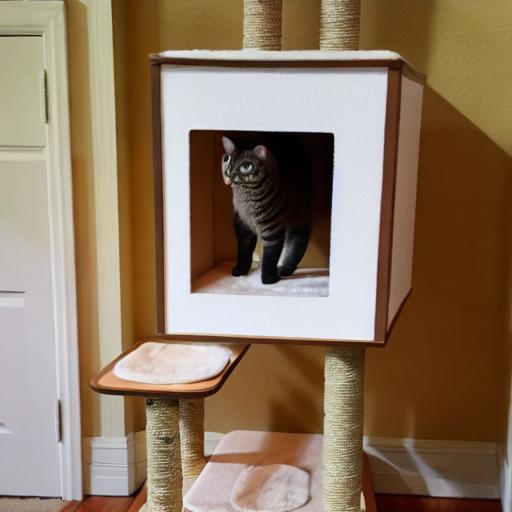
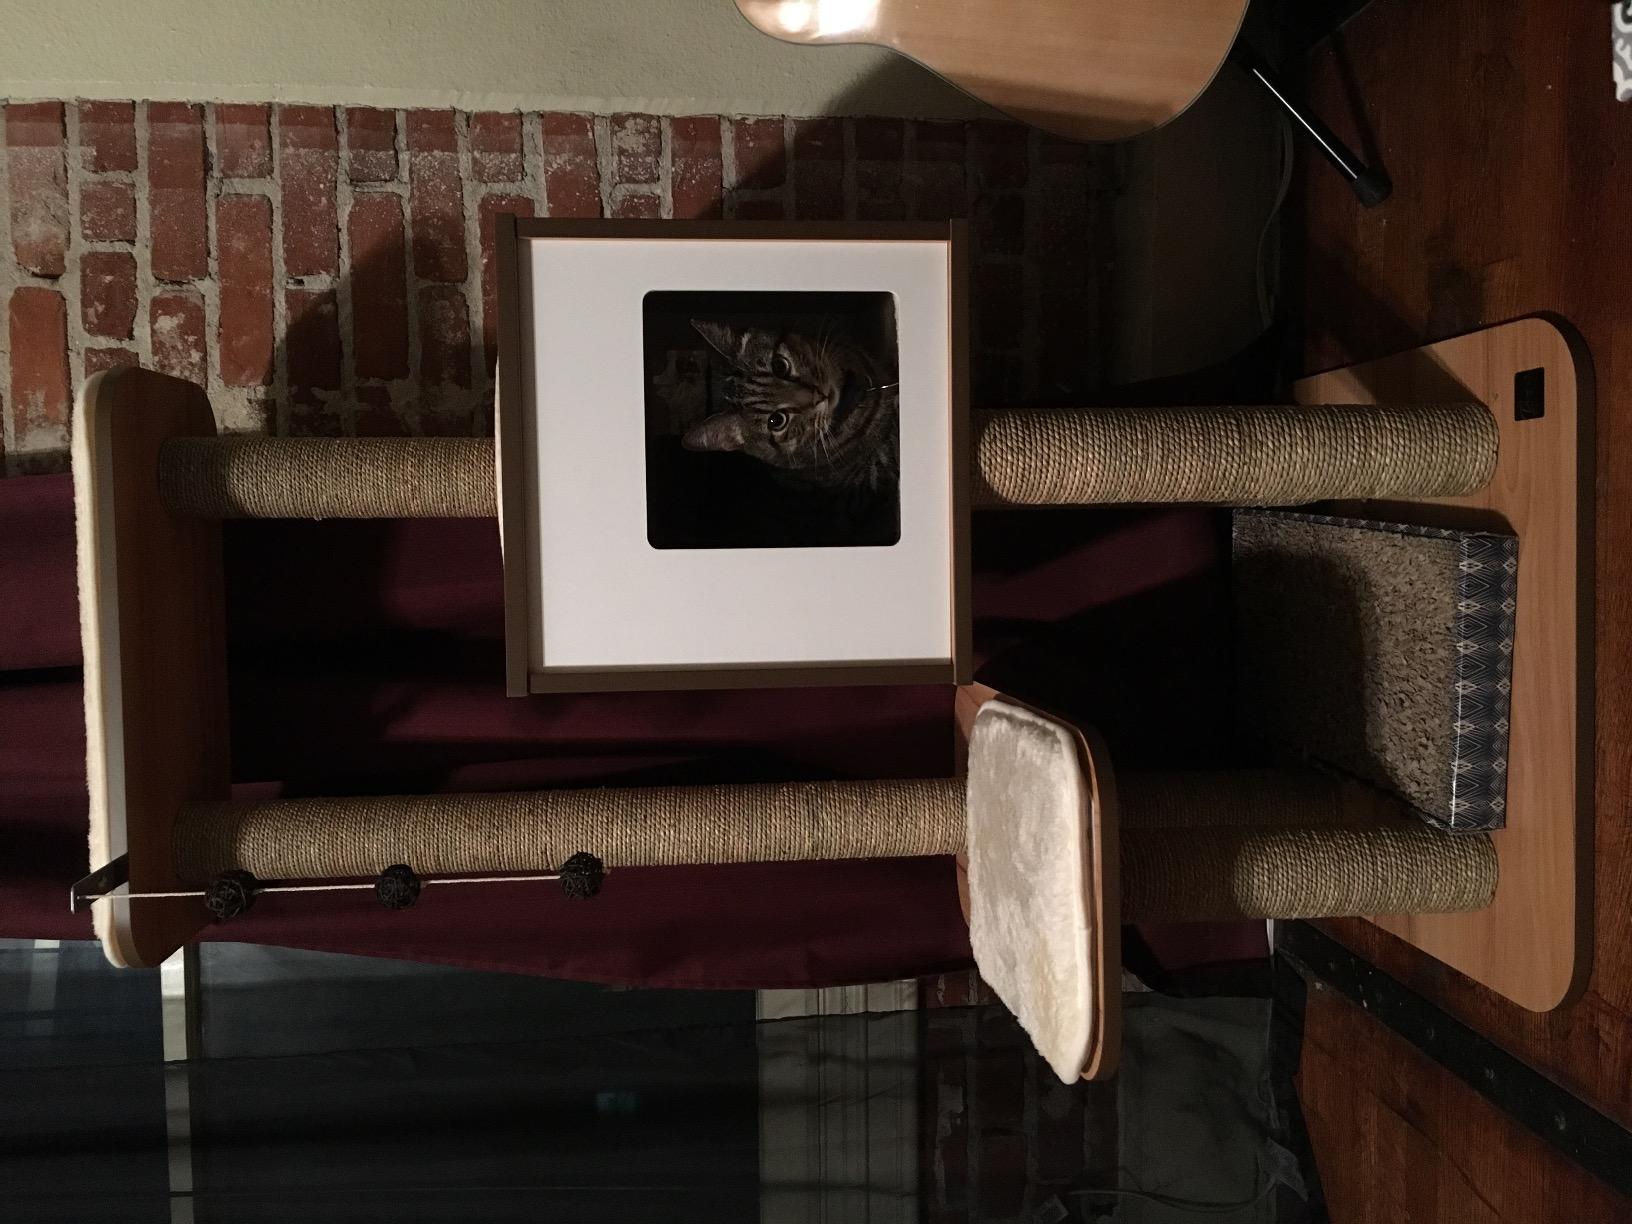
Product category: items_cat tree
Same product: no